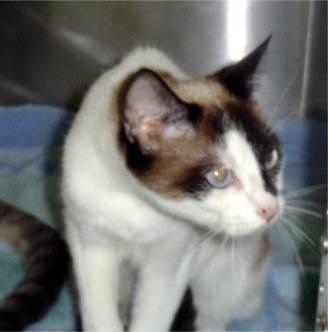
cat